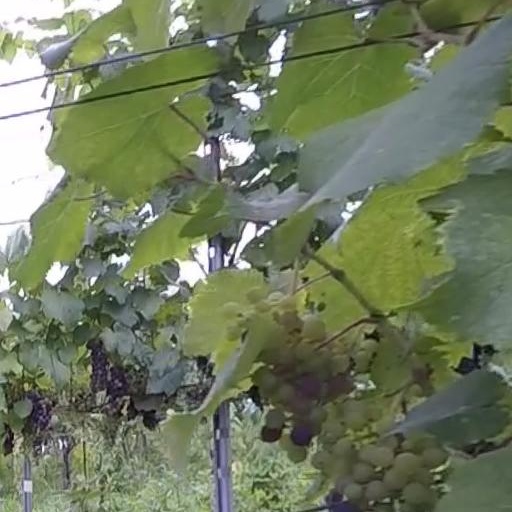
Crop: grape